Donkey Punch (2008 film)

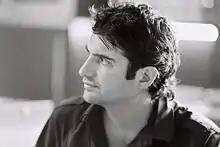
Olly Blackburn, "Donkey Punch" film director (2012)

Blackburn commented that films including those by Nick Love, and "The Descent", helped pave the way for "Donkey Punch". He stated he was inspired by Sam Peckinpah, Roman Polanski, "Straw Dogs", "Rosemary's Baby", George A. Romero's "Dawn of the Dead" and John Carpenter.